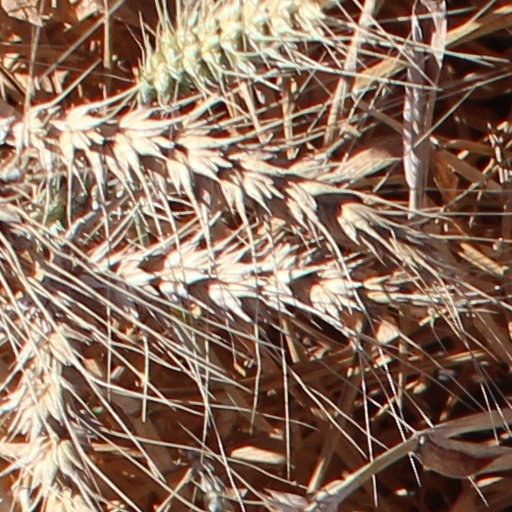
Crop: wheat